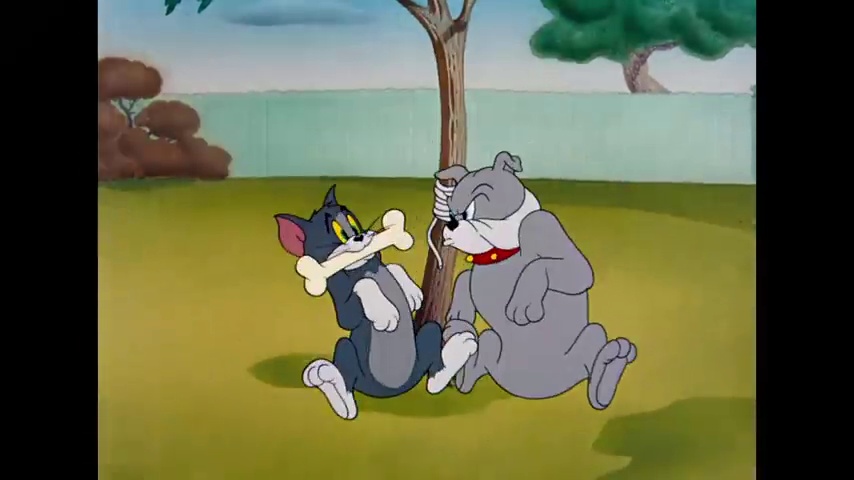
Portrait style: Cartoon Portrait